Sociality

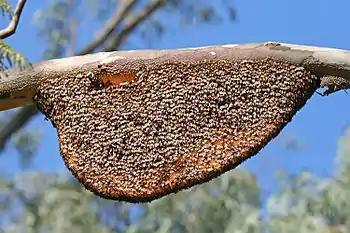
Giant honey bees cover the honeycomb of their nest.

Sociality is the degree to which individuals in an animal population tend to associate in social groups (gregariousness) and form cooperative societies.